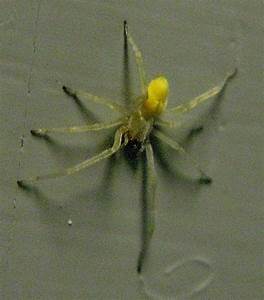
Label: ragno